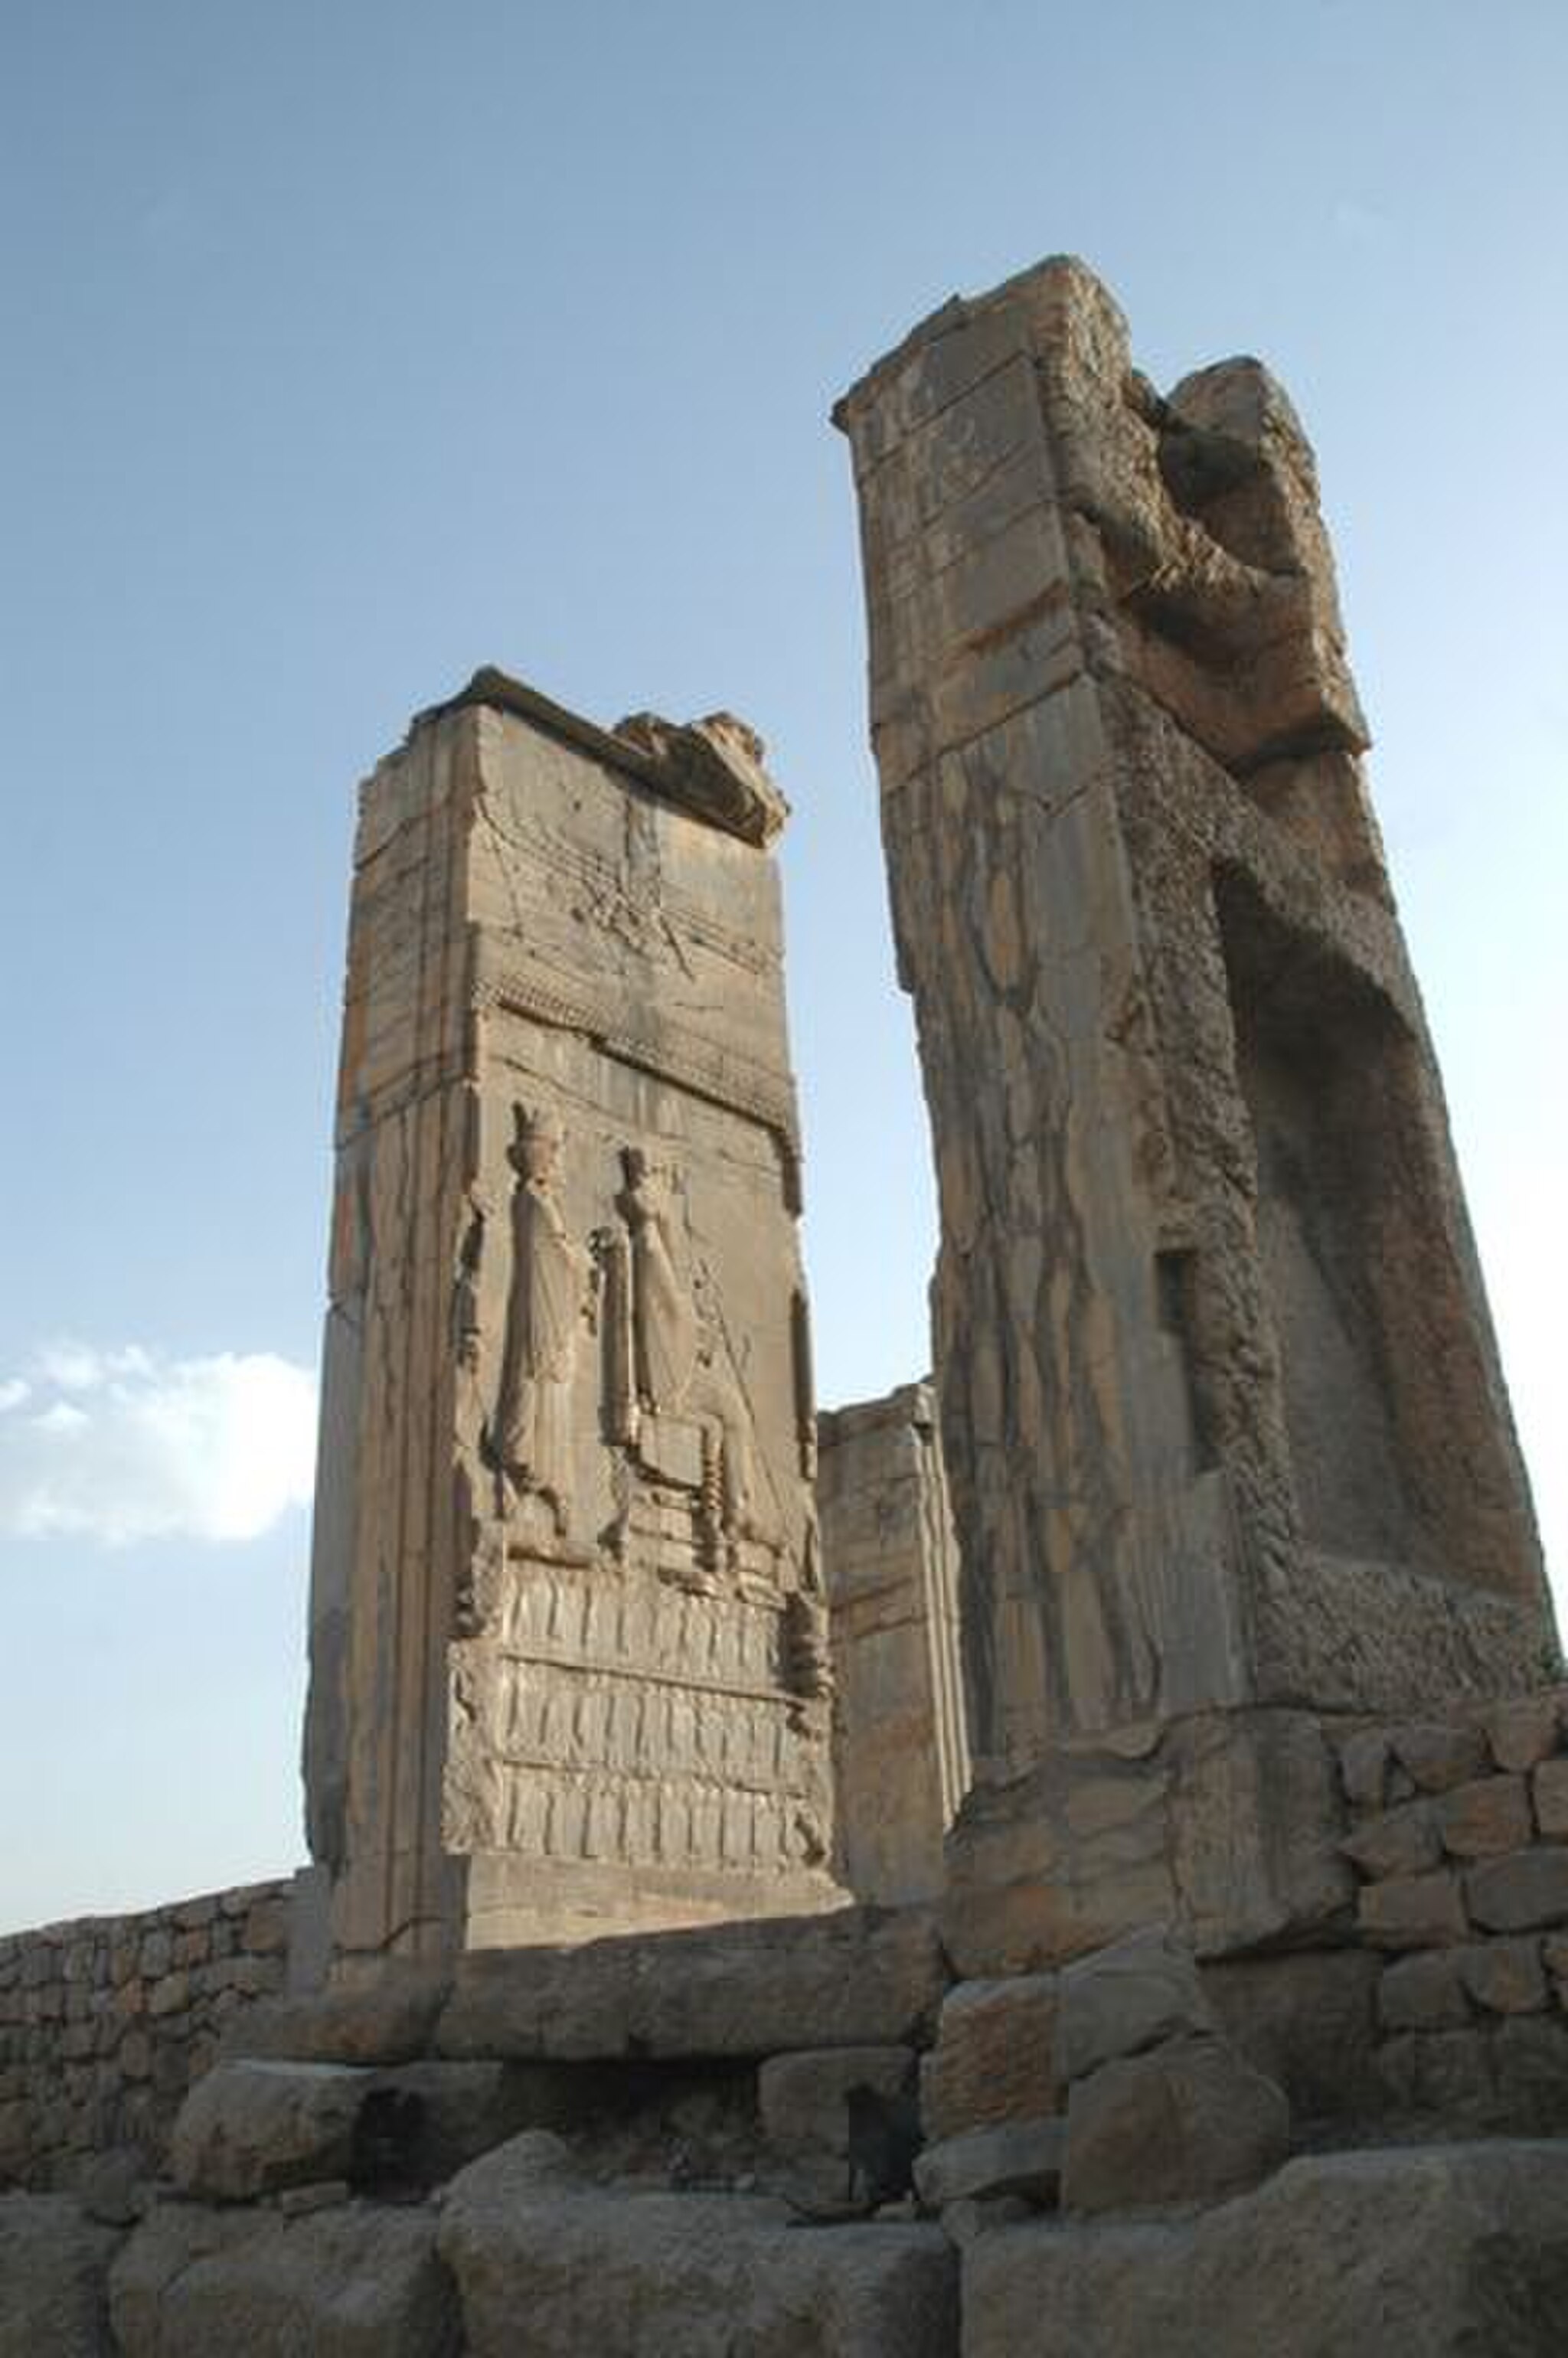
Title: Persepolis, Tripylon, eastern gate (1)
Description: Persepolis, Tripylon, eastern gate (1)
Date: 2018-11-28
Categories: CC-Zero, Tripylon, 2018 in Persepolis